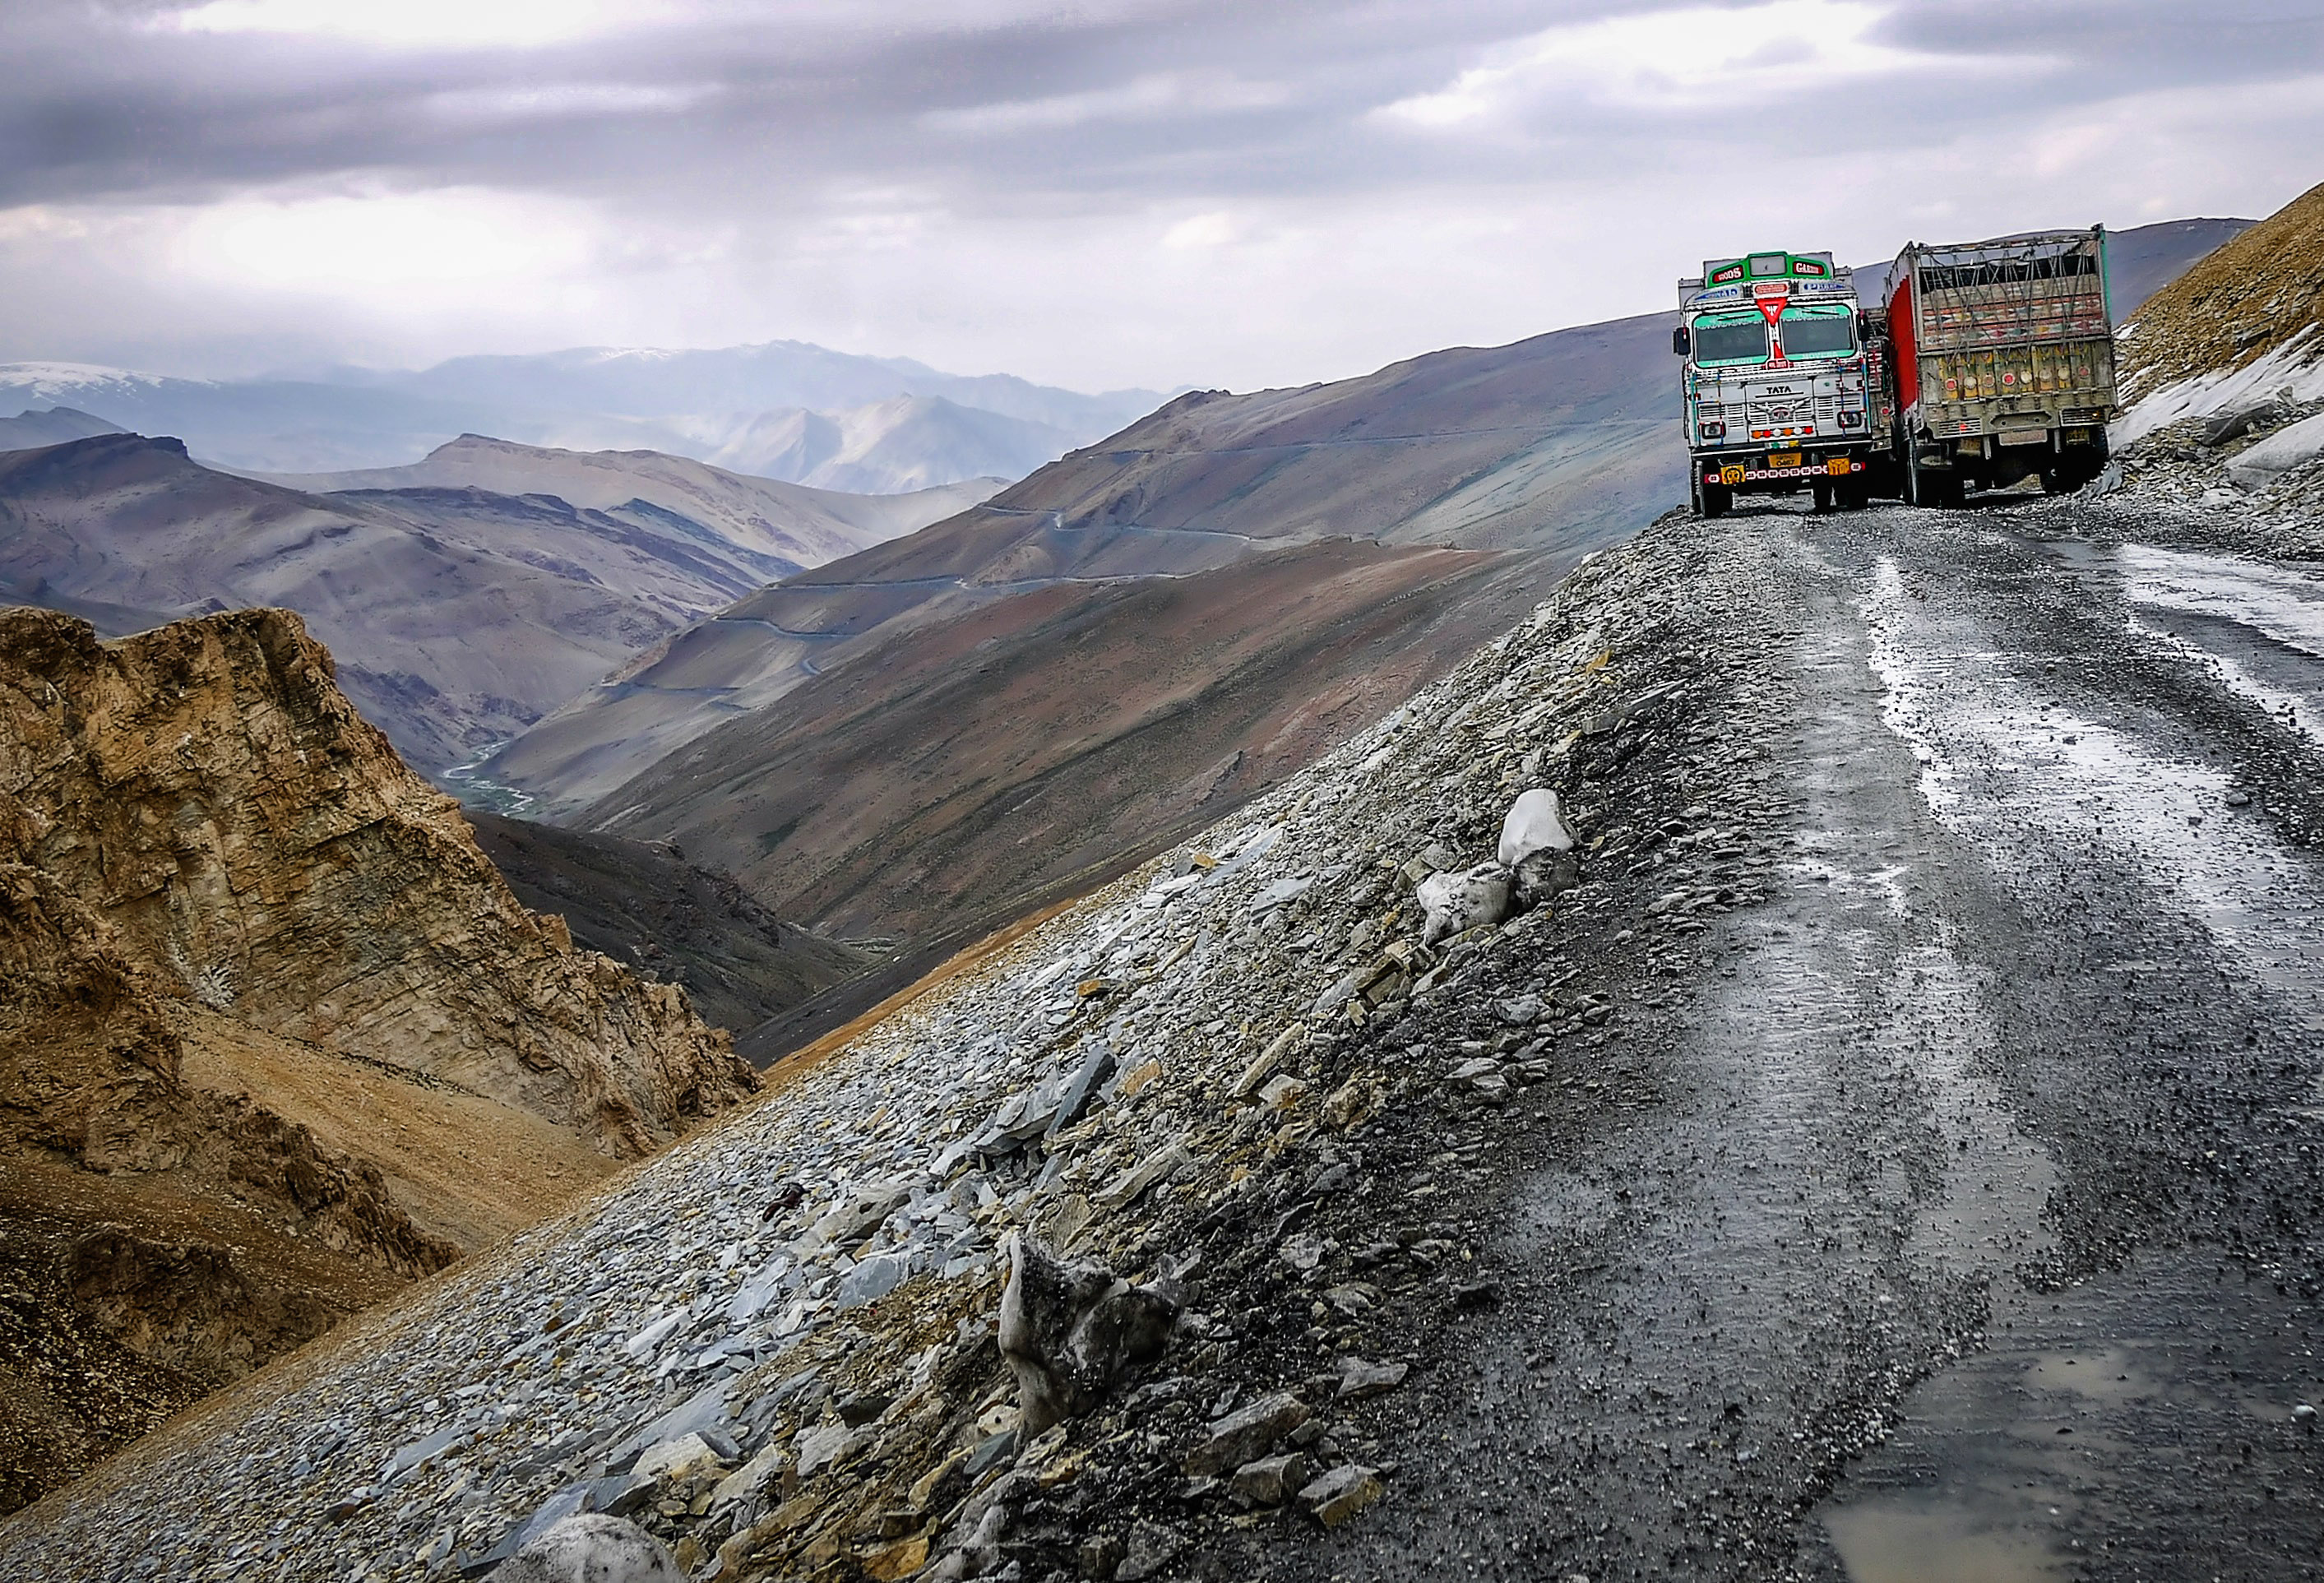
landscape, sea, coast, rock, walking, mountain, snow, winter, road, highway, mountain range, cliff, terrain, ridge, geology, alps, infrastructure, ladakh, leh, landform, manali, manalilehhighway, mountain pass, mountainous landforms